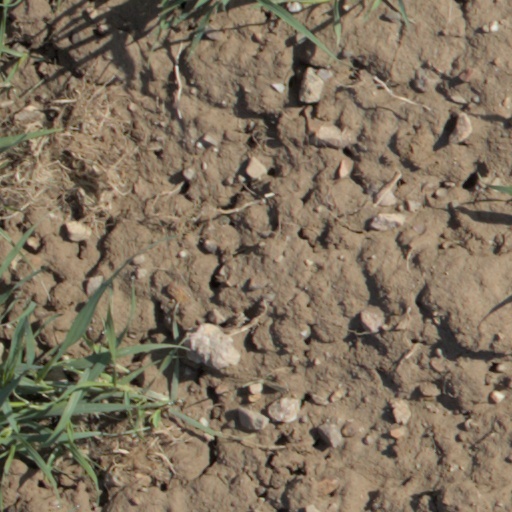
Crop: wheat